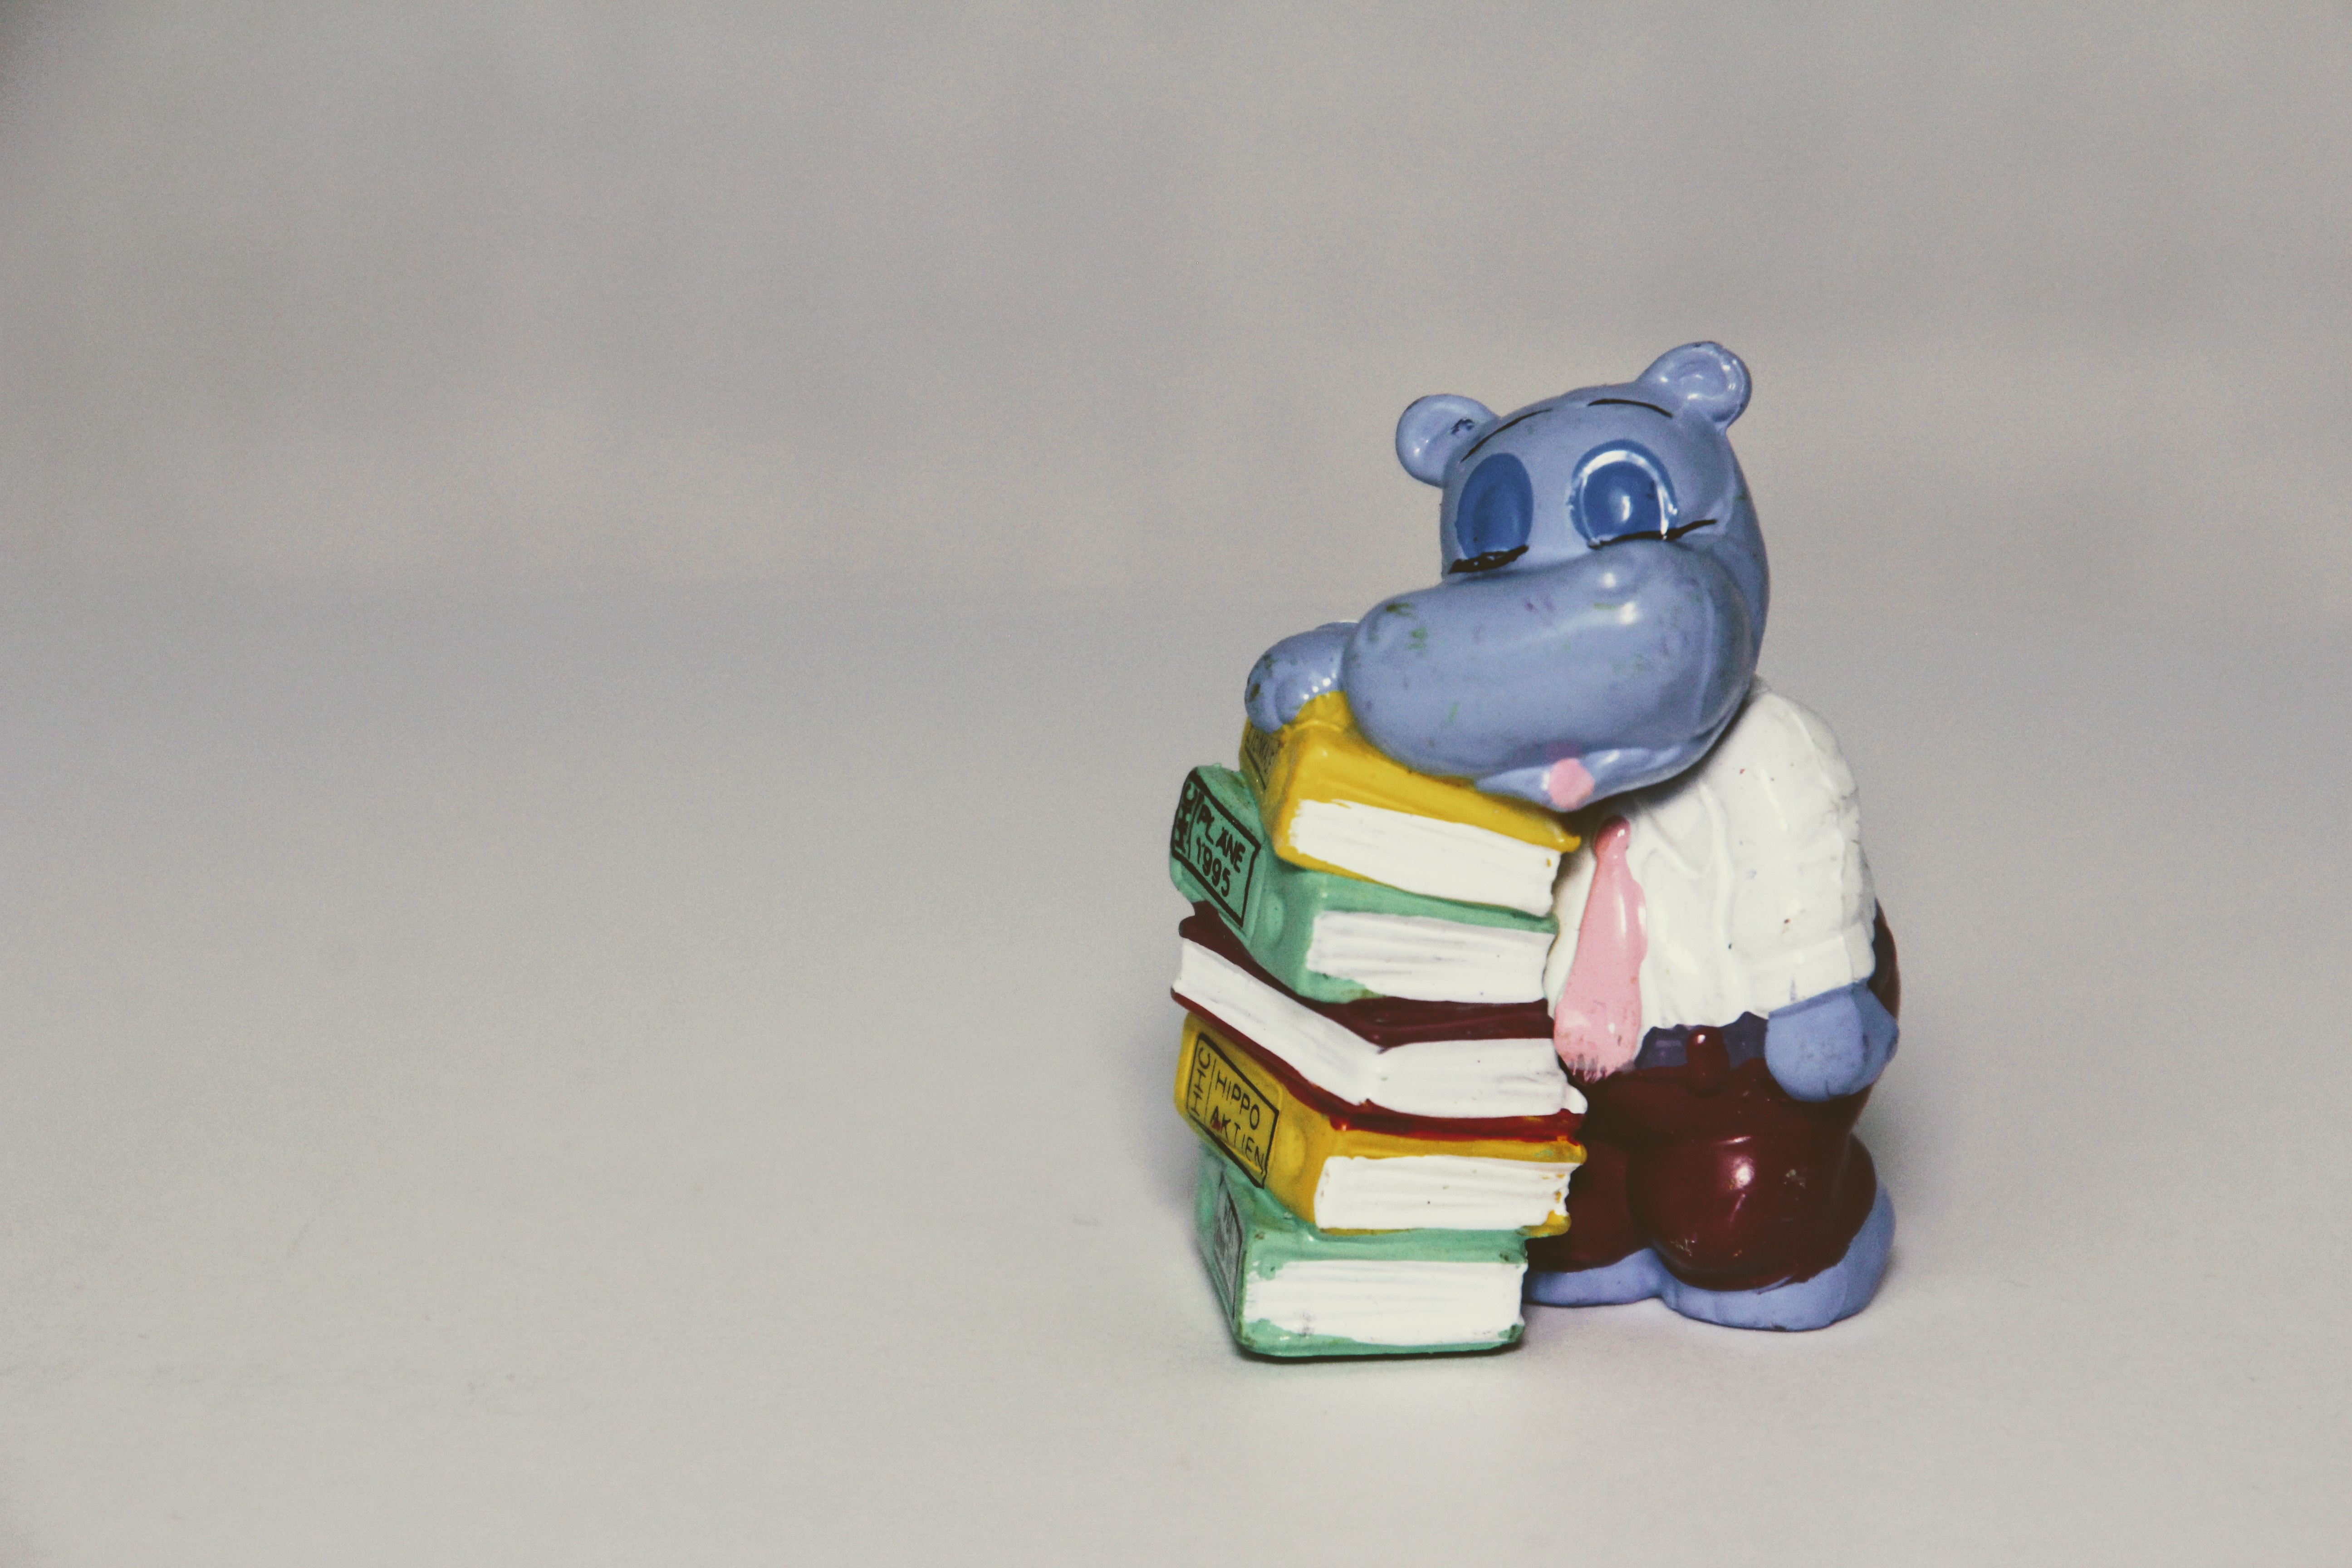
suit, meeting, collection, tie, office, blue, toy, chef, books, figurine, toys, filter, modena, exhaustion, happy hippo, berraschungseifigur